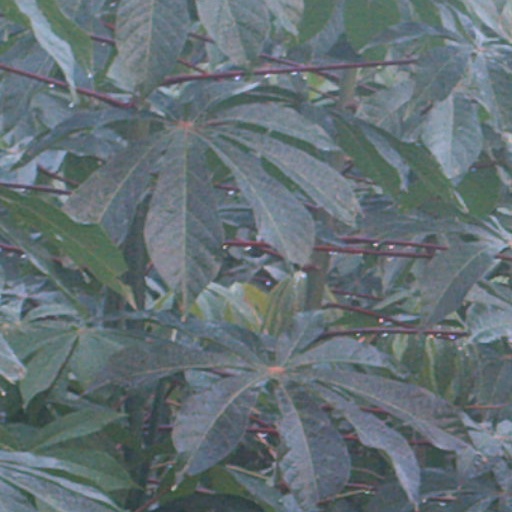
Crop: cassava